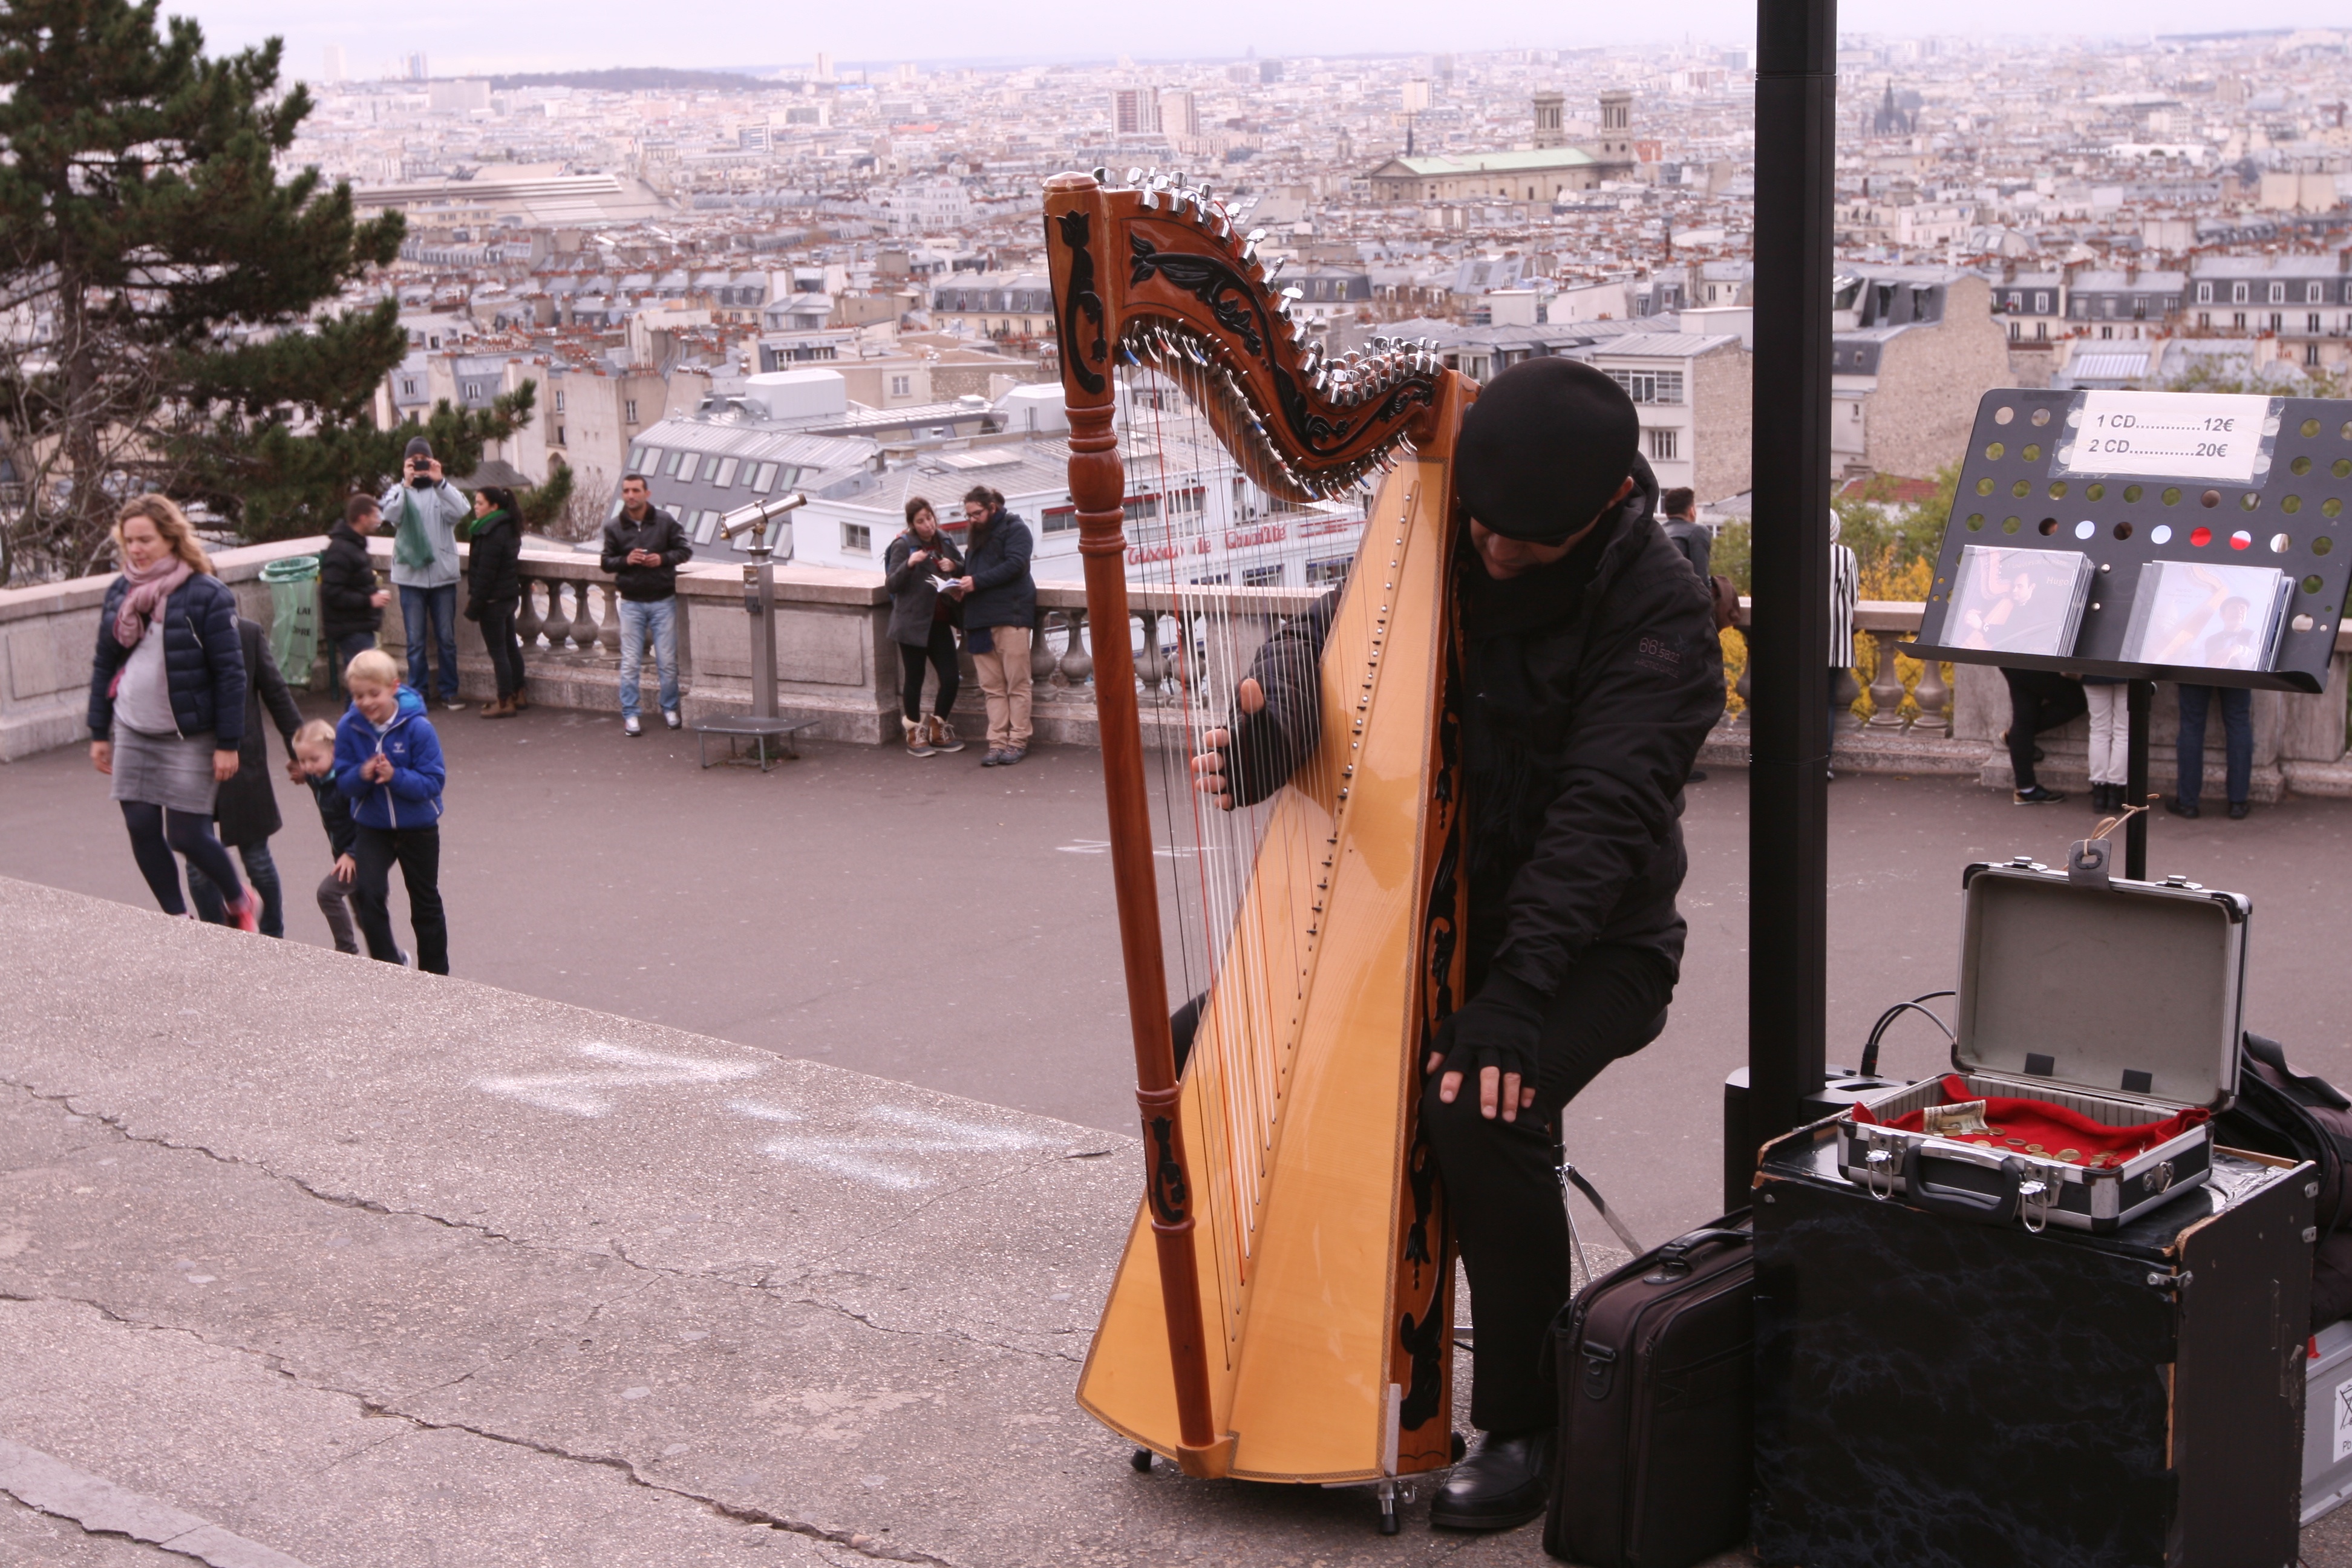
tourism, musical instrument, string instrument, plucked string instruments